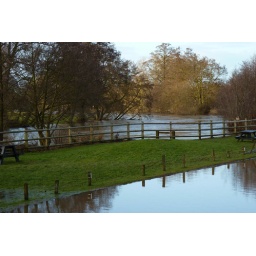
This is the aforementioned Linney car park, with the river Teme in the background looking rather threatening.